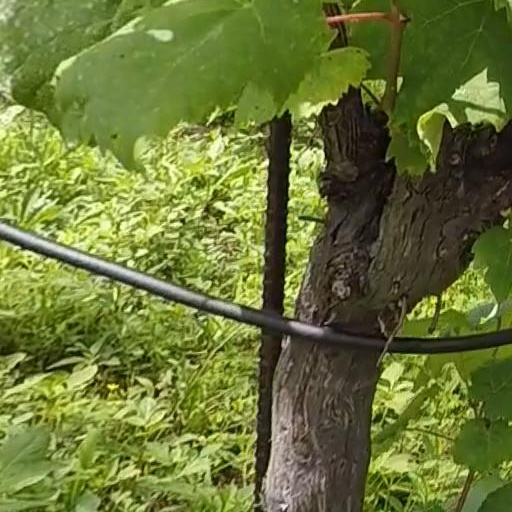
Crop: grape